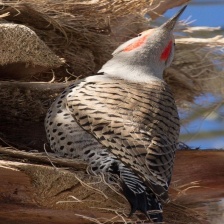
Species: GILDED FLICKER
Scientific name: COLAPTES AURATUS